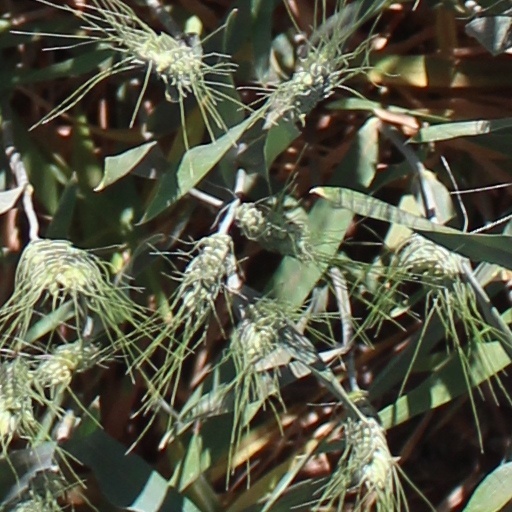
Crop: wheat